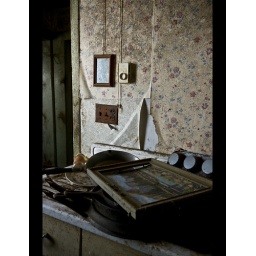
Ya, that's a tiny tiny mirror hanging on the wall (by a string) beside the thermostat.